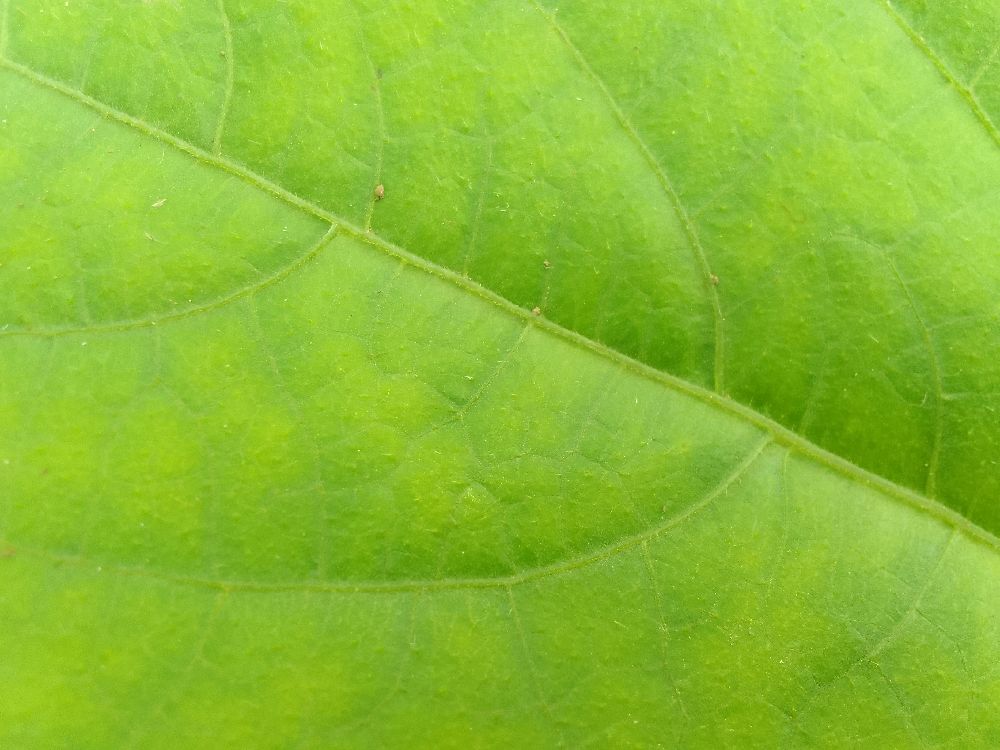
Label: healthy